Question: Please indicate a possible affordance area of fork that can be used for holding
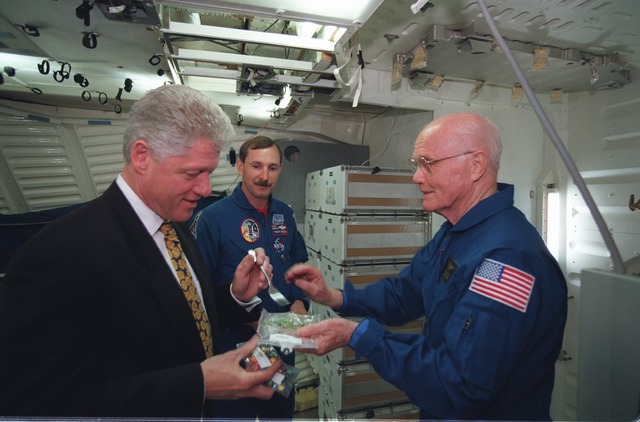
Answer: [246.112, 246.36, 270.557, 285.471]